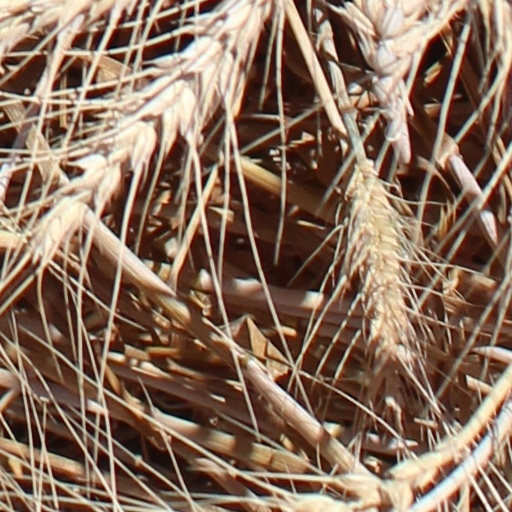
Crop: wheat